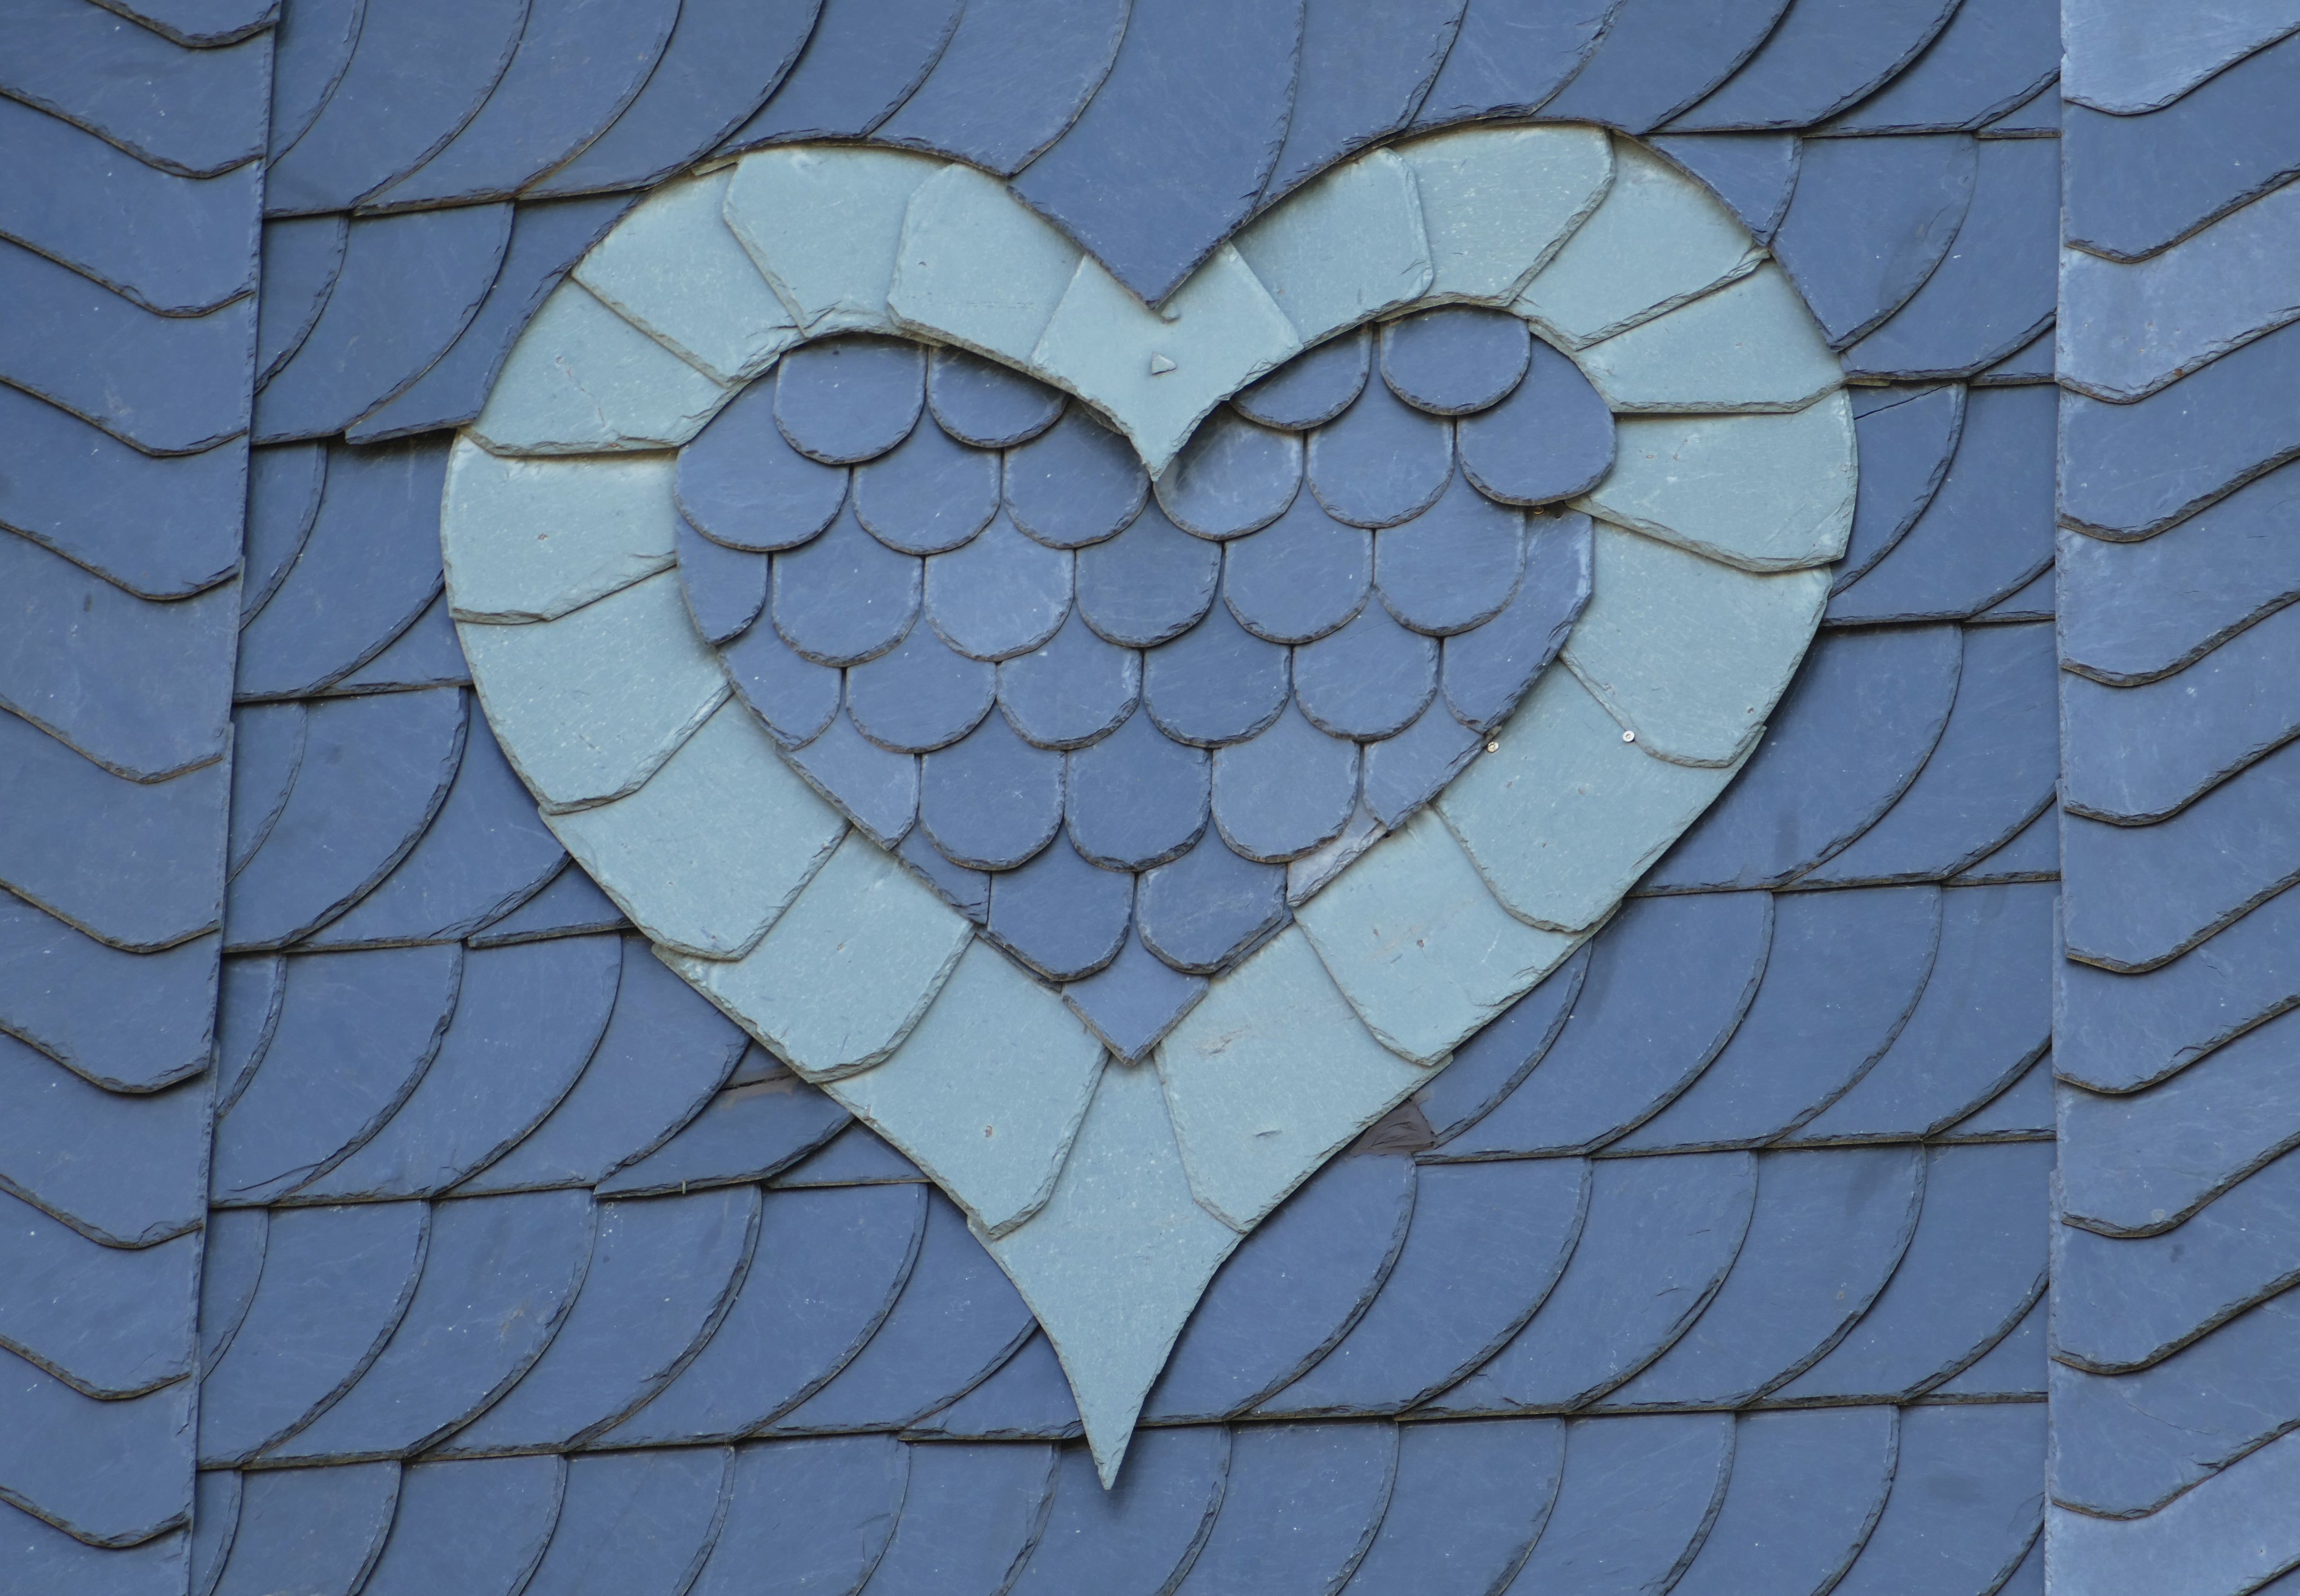
wing, leaf, window, glass, home, love, heart, pattern, line, facade, blue, material, circle, slate, art, net, symmetry